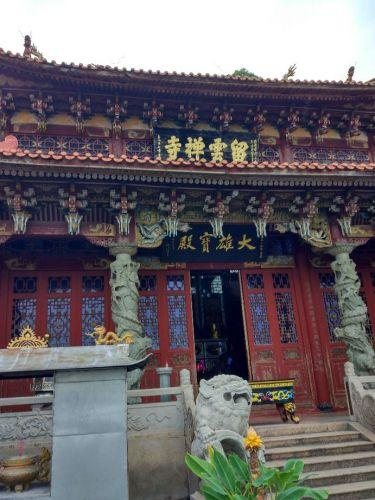
地标名称：留云禅寺
所在城市：宁德市·霞浦县